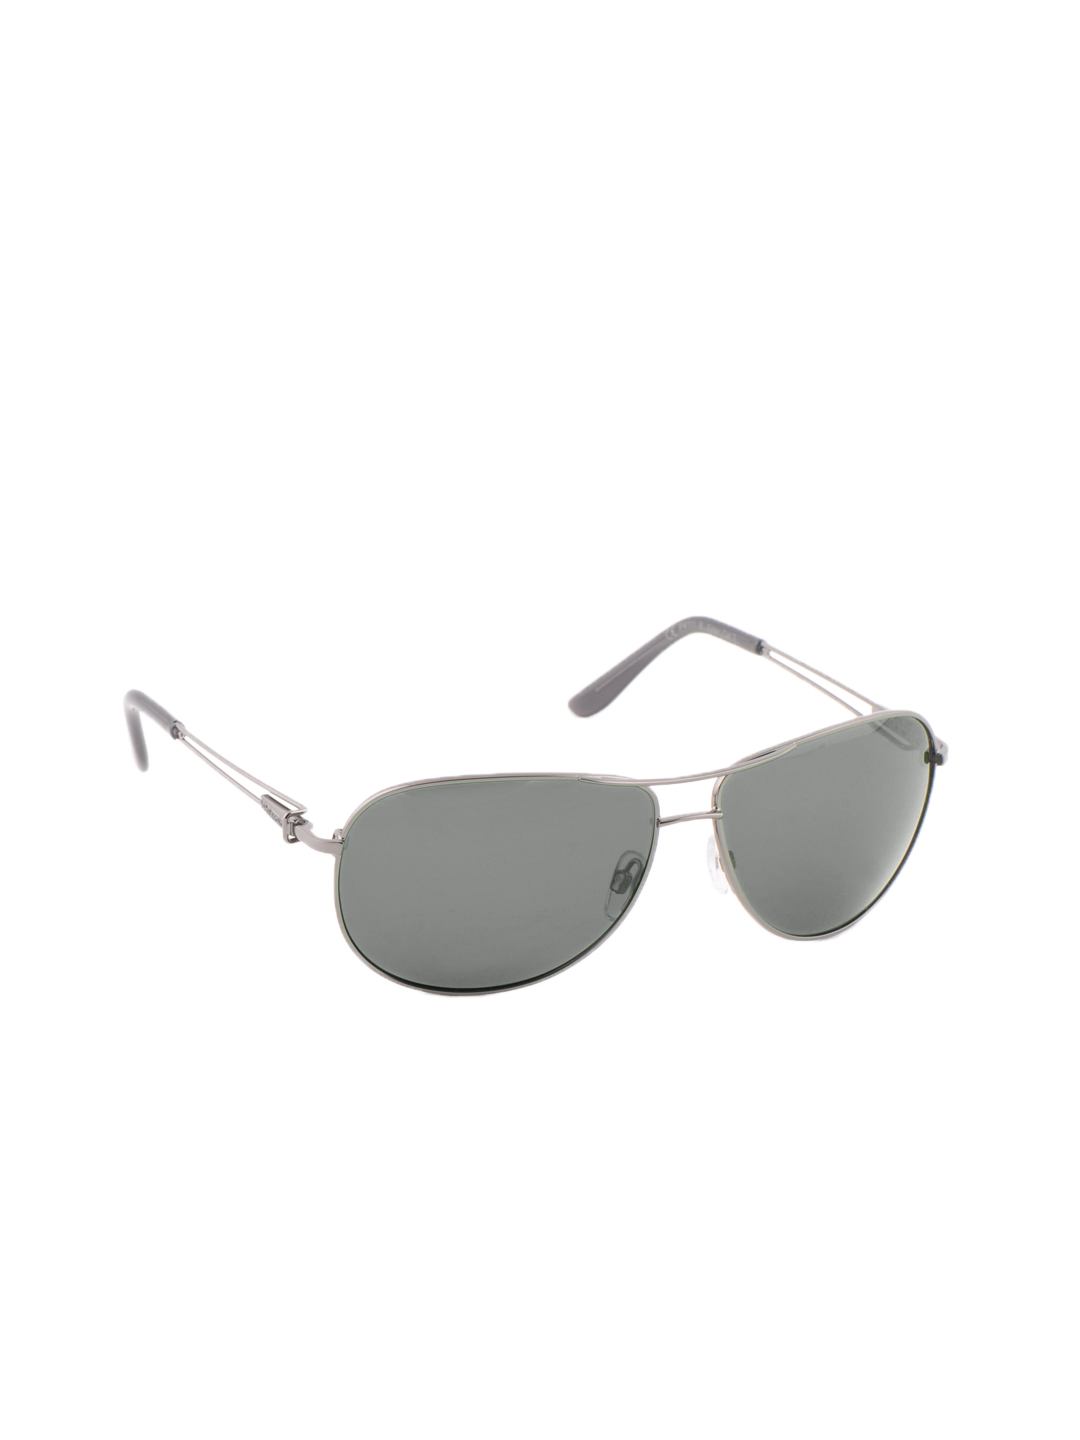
Polaroid Men Sunglasses
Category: Accessories / Eyewear / Sunglasses
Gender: Men
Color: Grey
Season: Winter 2016
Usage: Casual